Photovoltaic mounting system

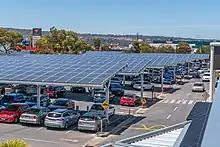
Solar canopy over a parking lot in Australia

Solar panels can be mounted on elevated racking so they can share space with other land uses, such as parking lots. These can provide shade for cars and reduce additional land use, but considerably more expensive than conventional ground-mounted systems due to the more extensive steel posts, footings and racks, as well as additional labor costs. This can be reduced somewhat by using lower cost building materials like wood. PV canopies over parking lots can be used to provide electricity for charging electric vehicles. There is substantial potential area for PV on parking lots. As for example, there is a potential 3.1 MW for PV and 100 EV charging stations per U.S. Walmart Supercenter. Popular Science reports that solar canopies built above parking lots are an increasingly common sight around the U.S.— installed at university campuses, airports, and lots near commercial office buildings. France, however, is requiring all large parking lots to be covered by solar panels.